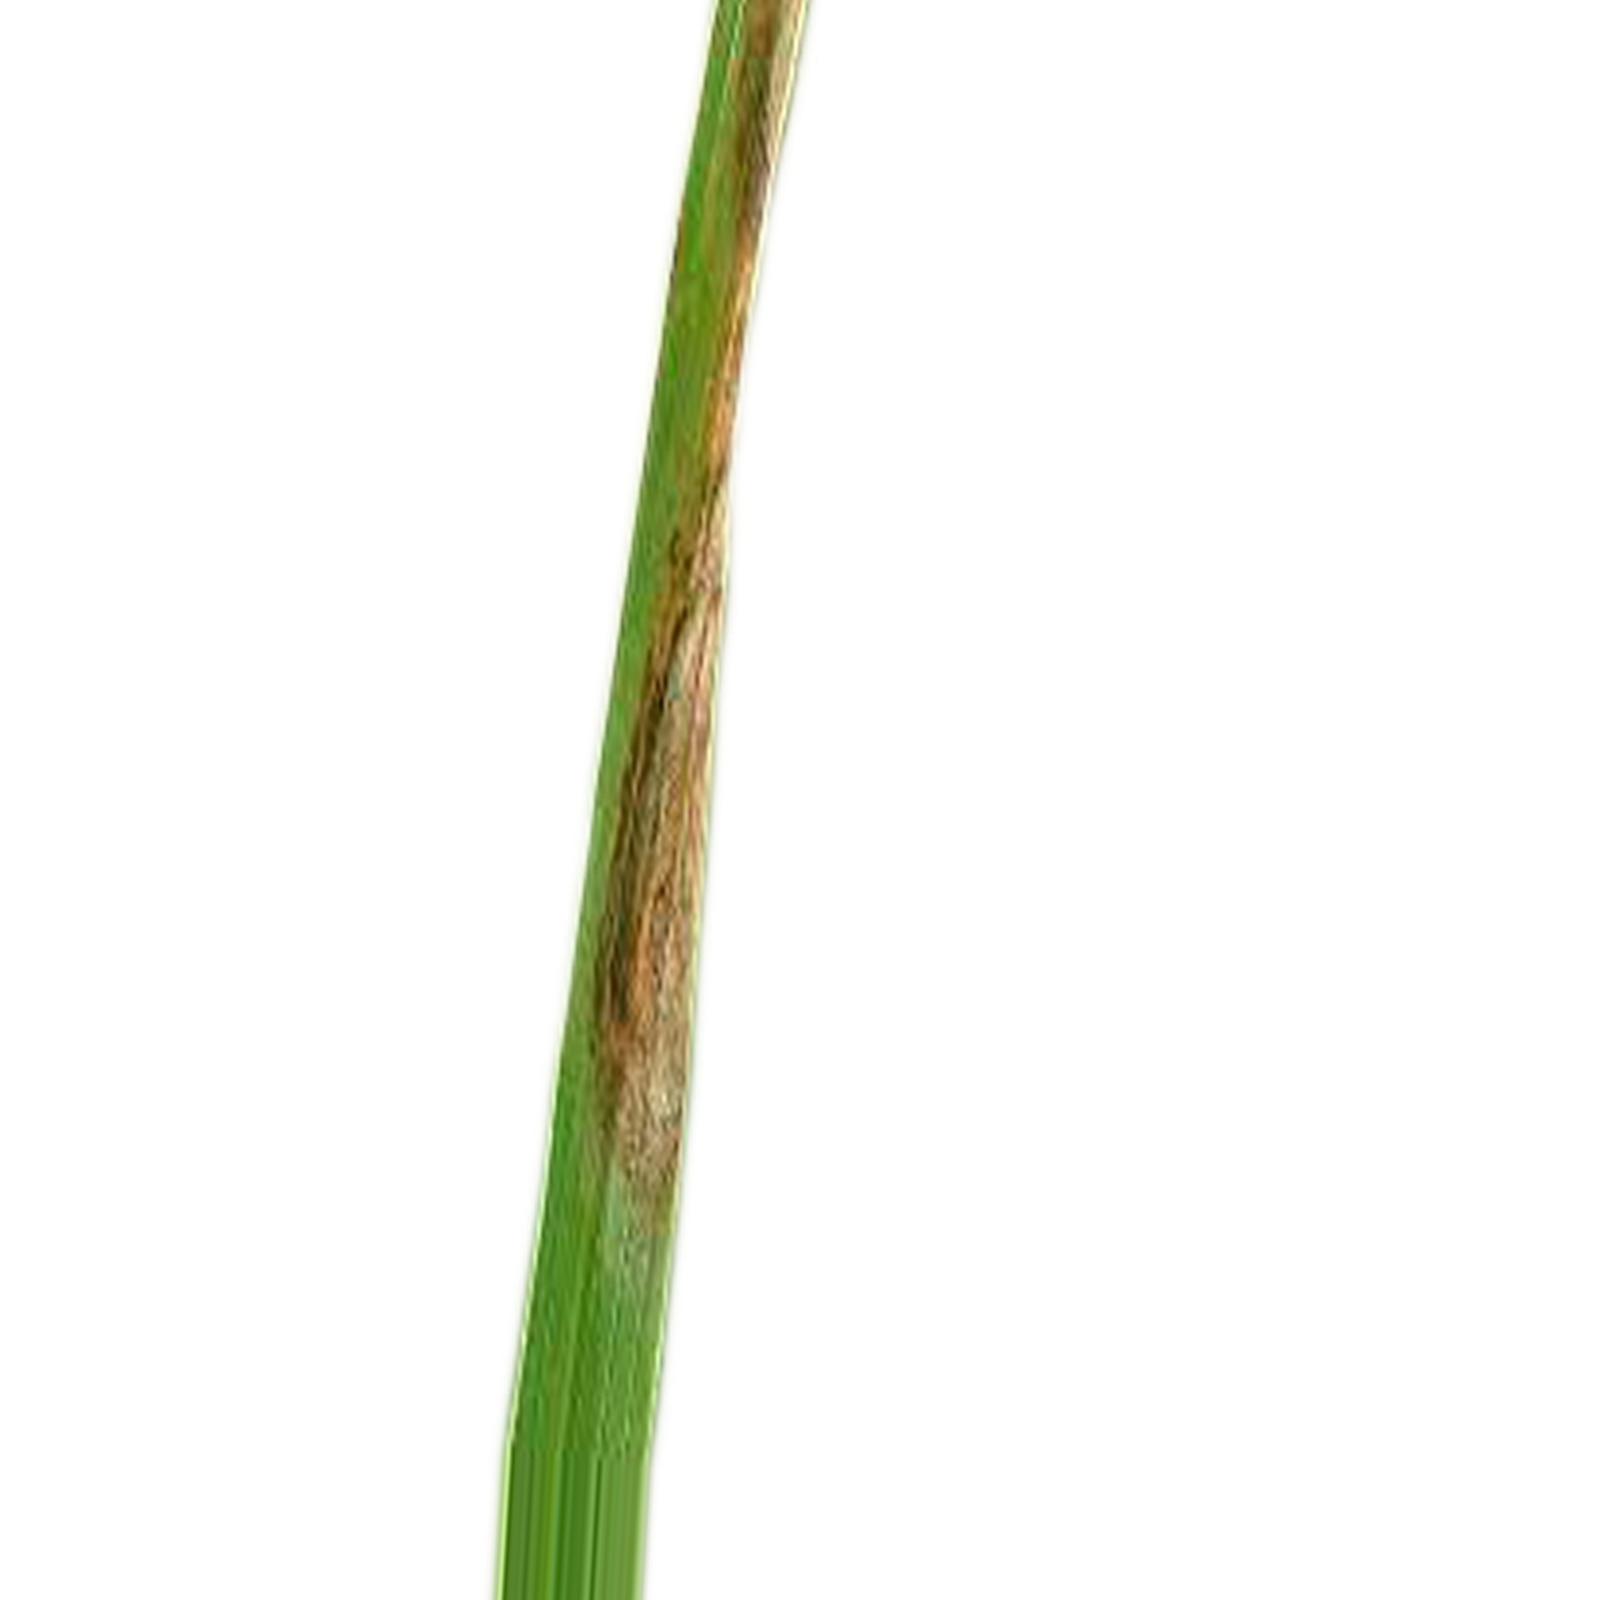
Nhãn: Bệnh Cháy lá ( Leaf scald )